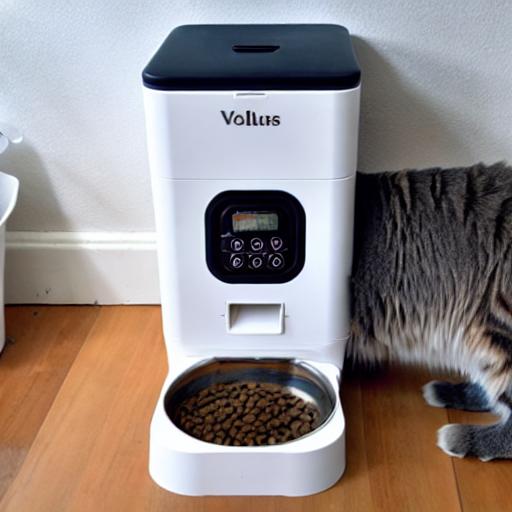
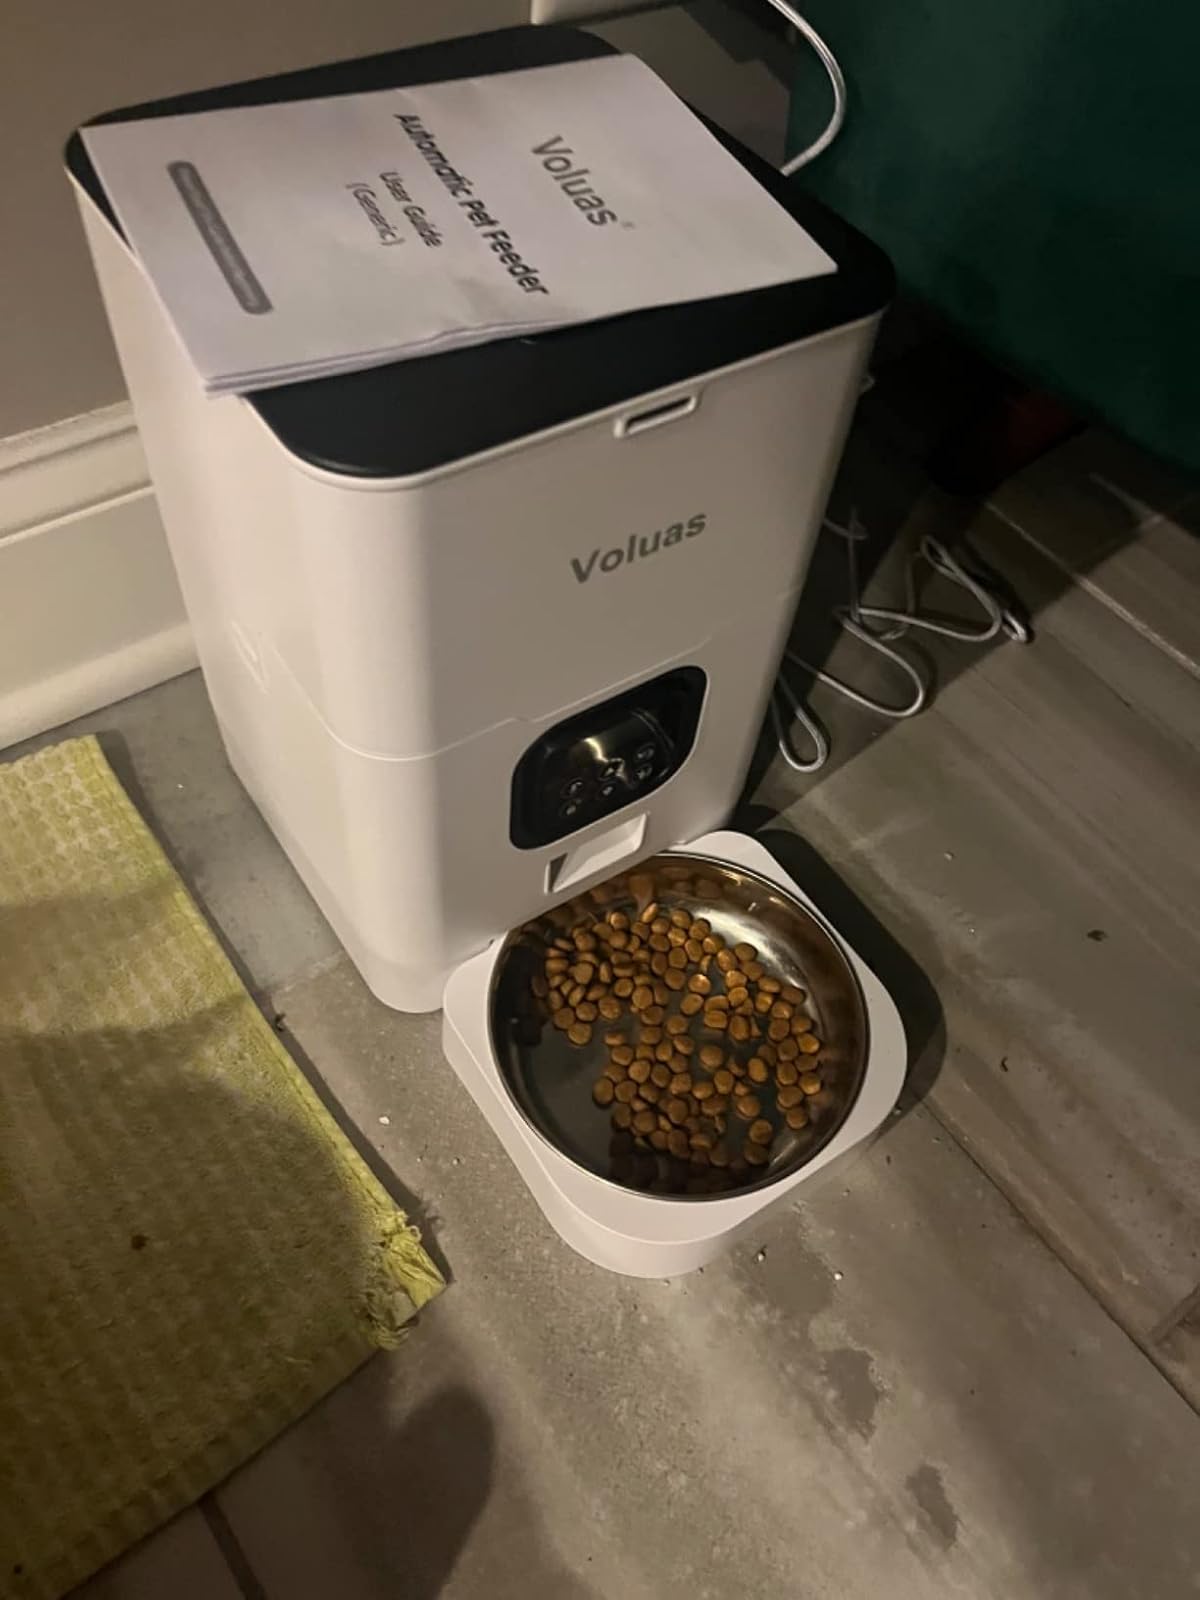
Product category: items_feeder
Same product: no